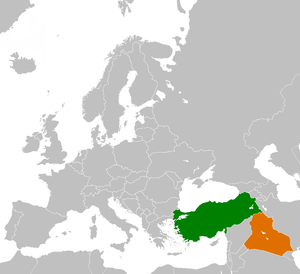
Les relations entre l'Irak et la Turquie sont relativement tendues. Les deux pays partagent une frontière commune longue de 352 kilomètres. La Turquie a une ambassade à Bagdad et un consulat-général à Mossoul tandis que l'Irak a des ambassades à Istanbul et à Ankara.